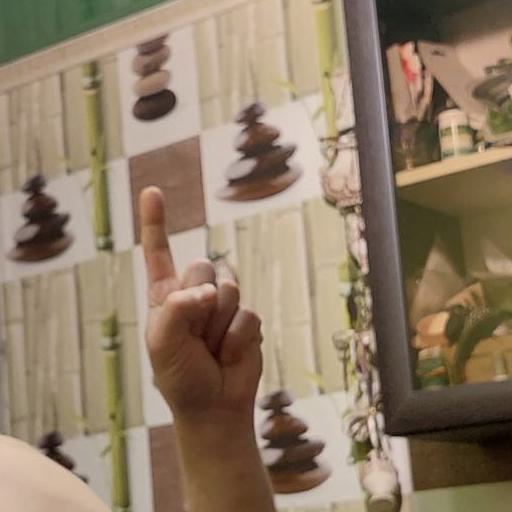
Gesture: one